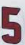
Number: 5